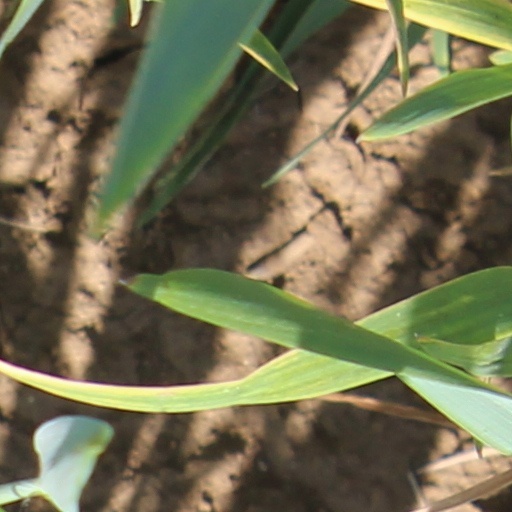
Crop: wheat